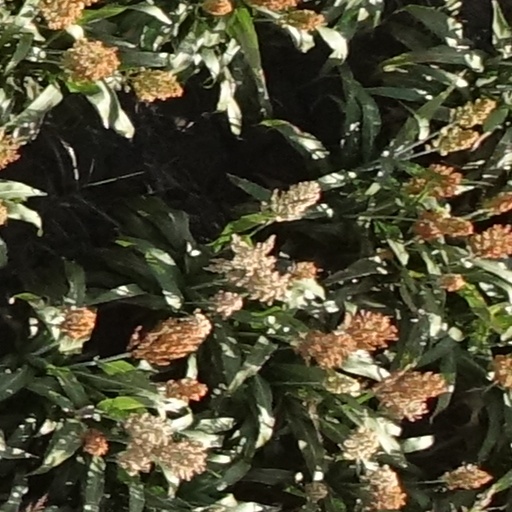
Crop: sorghum